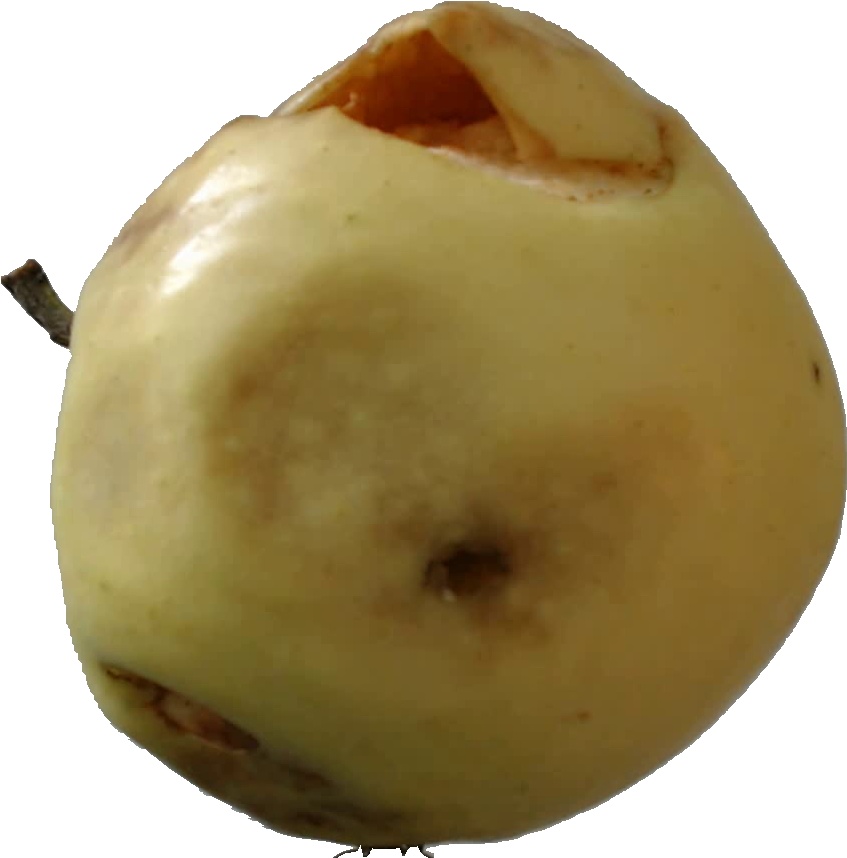
Label: apple_hit_1